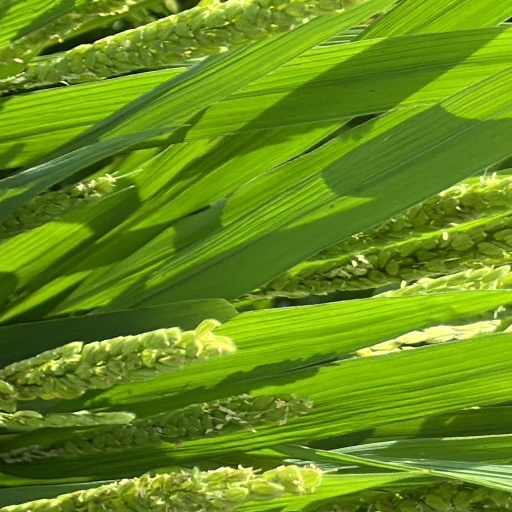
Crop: rice